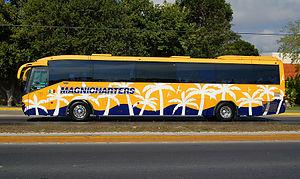
La société Grupo Aereo Monterrey SA de CV, connue sous le nom commercial Magnicharters, est une compagnie aérienne dont le siège social est situé à Colonia Juárez, Cuauhtémoc, au Mexico. Elle exploite des vols intérieurs de vacances au départ de l'aéroport international de Mexico.